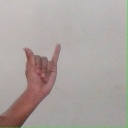
अक्षर: य